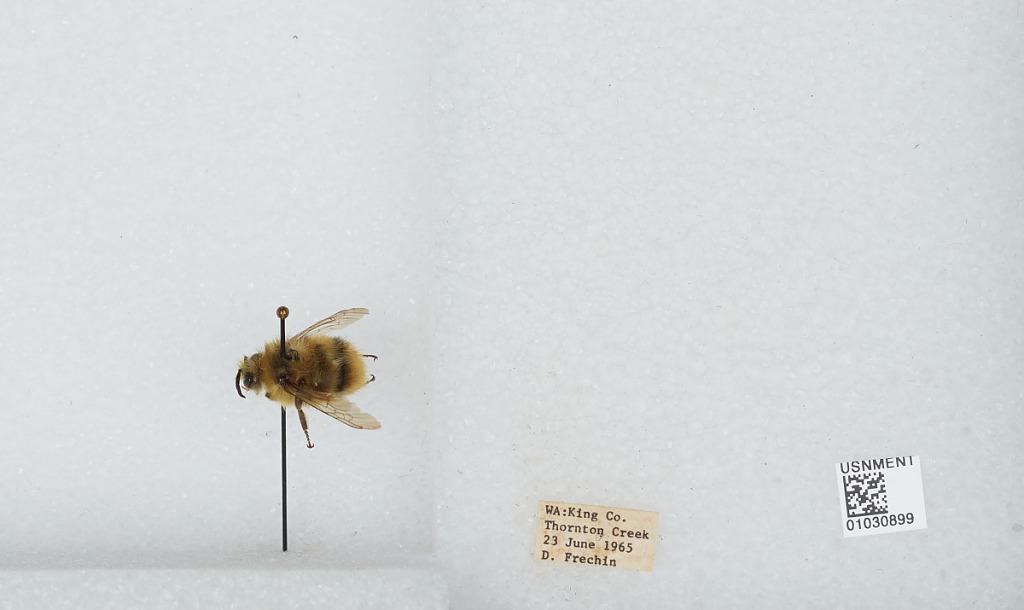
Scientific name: Bombus (Pyrobombus) mixtus Cresson
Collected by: D. Frechin
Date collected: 1965-6-23
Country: United States
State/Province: Washington
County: King
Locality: Thornton Creek
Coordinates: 47.7031, -122.309